Second Battle of Bull Run

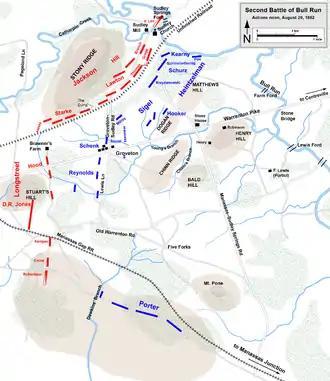
August 29, 12 noon: Longstreet arrives, Porter stalls

Stuart's cavalry encountered Porter, Hatch, and McDowell moving up the Manassas-Gainesville Road and a brief but sharp firefight halted the Union column. Then a courier arrived with a message for Porter and McDowell, a controversial document from Pope that has become known as the "Joint Order". Historian John J. Hennessy described the order as a "masterpiece of contradiction and obfuscation that would become the focal point of decades of wrangling". It described the attacks on Jackson's left, which were already underway, but was unclear about what Porter and McDowell were supposed to do. Rather than moving "to" Gainesville and striking Jackson's supposedly unprotected right flank, it described a move "toward" Gainesville and "as soon as communication is established [with the other divisions] the whole command shall halt. It may be necessary to fall back behind Bull Run to Centreville tonight." Nowhere in the order did Pope explicitly direct Porter and McDowell to attack and he concluded the order with, "If any considerable advantages are to be gained from departing from this order it will not be strictly carried out," rendering the document virtually useless as a military order.